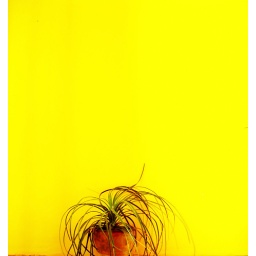
flower vase against wall